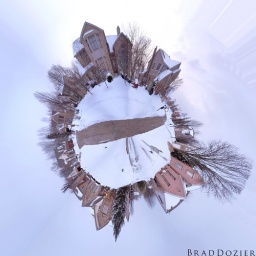
my house is the red bricked house in the bottom right corner.